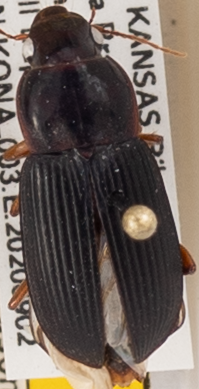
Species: Harpalus pensylvanicus
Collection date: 2020-09-02
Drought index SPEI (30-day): -0.638
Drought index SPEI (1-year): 0.51
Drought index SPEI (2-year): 1.69